Auja al-Hafir

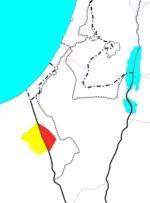
Al 'Awja Neutral Zone

The central route across the desert to the Suez Canal crossed from El Auja to Ismailia, until 1948 this was the only paved road between Palestine and Egypt.